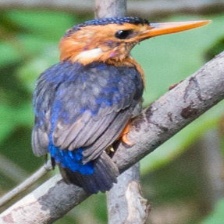
Species: PYGMY KINGFISHER
Scientific name: ISPIDINA PICTA